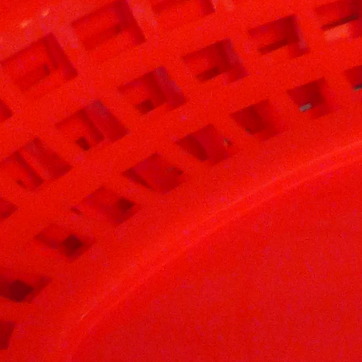
Material: plastic